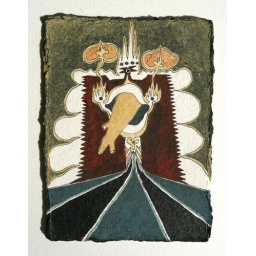
drawing by Nathan Hayden, 2009-2010, approximately 3&amp;quot; inches x 2&amp;quot; inches, ink and earth and plant pigmented watercolor on paper